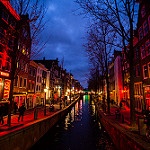
Label: street